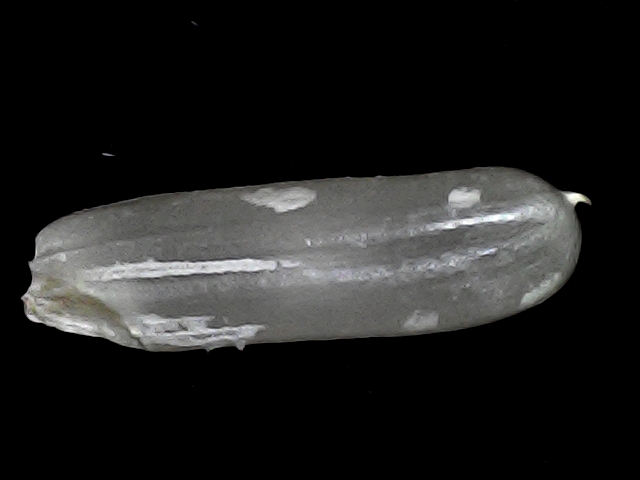
Rice variety: BRRI102